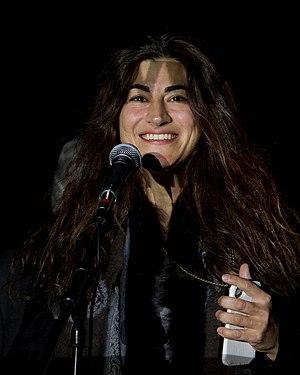
Jehane Noujaim, née le 17 mai 1974 au Caire en Égypte, est une photographe, journaliste et documentariste égypto-américaine, mieux connue pour ses documentaires Control Room et Startup.com. Elle est également initiatrice de l'événement cinématographique planétaire de la journée Pangea.